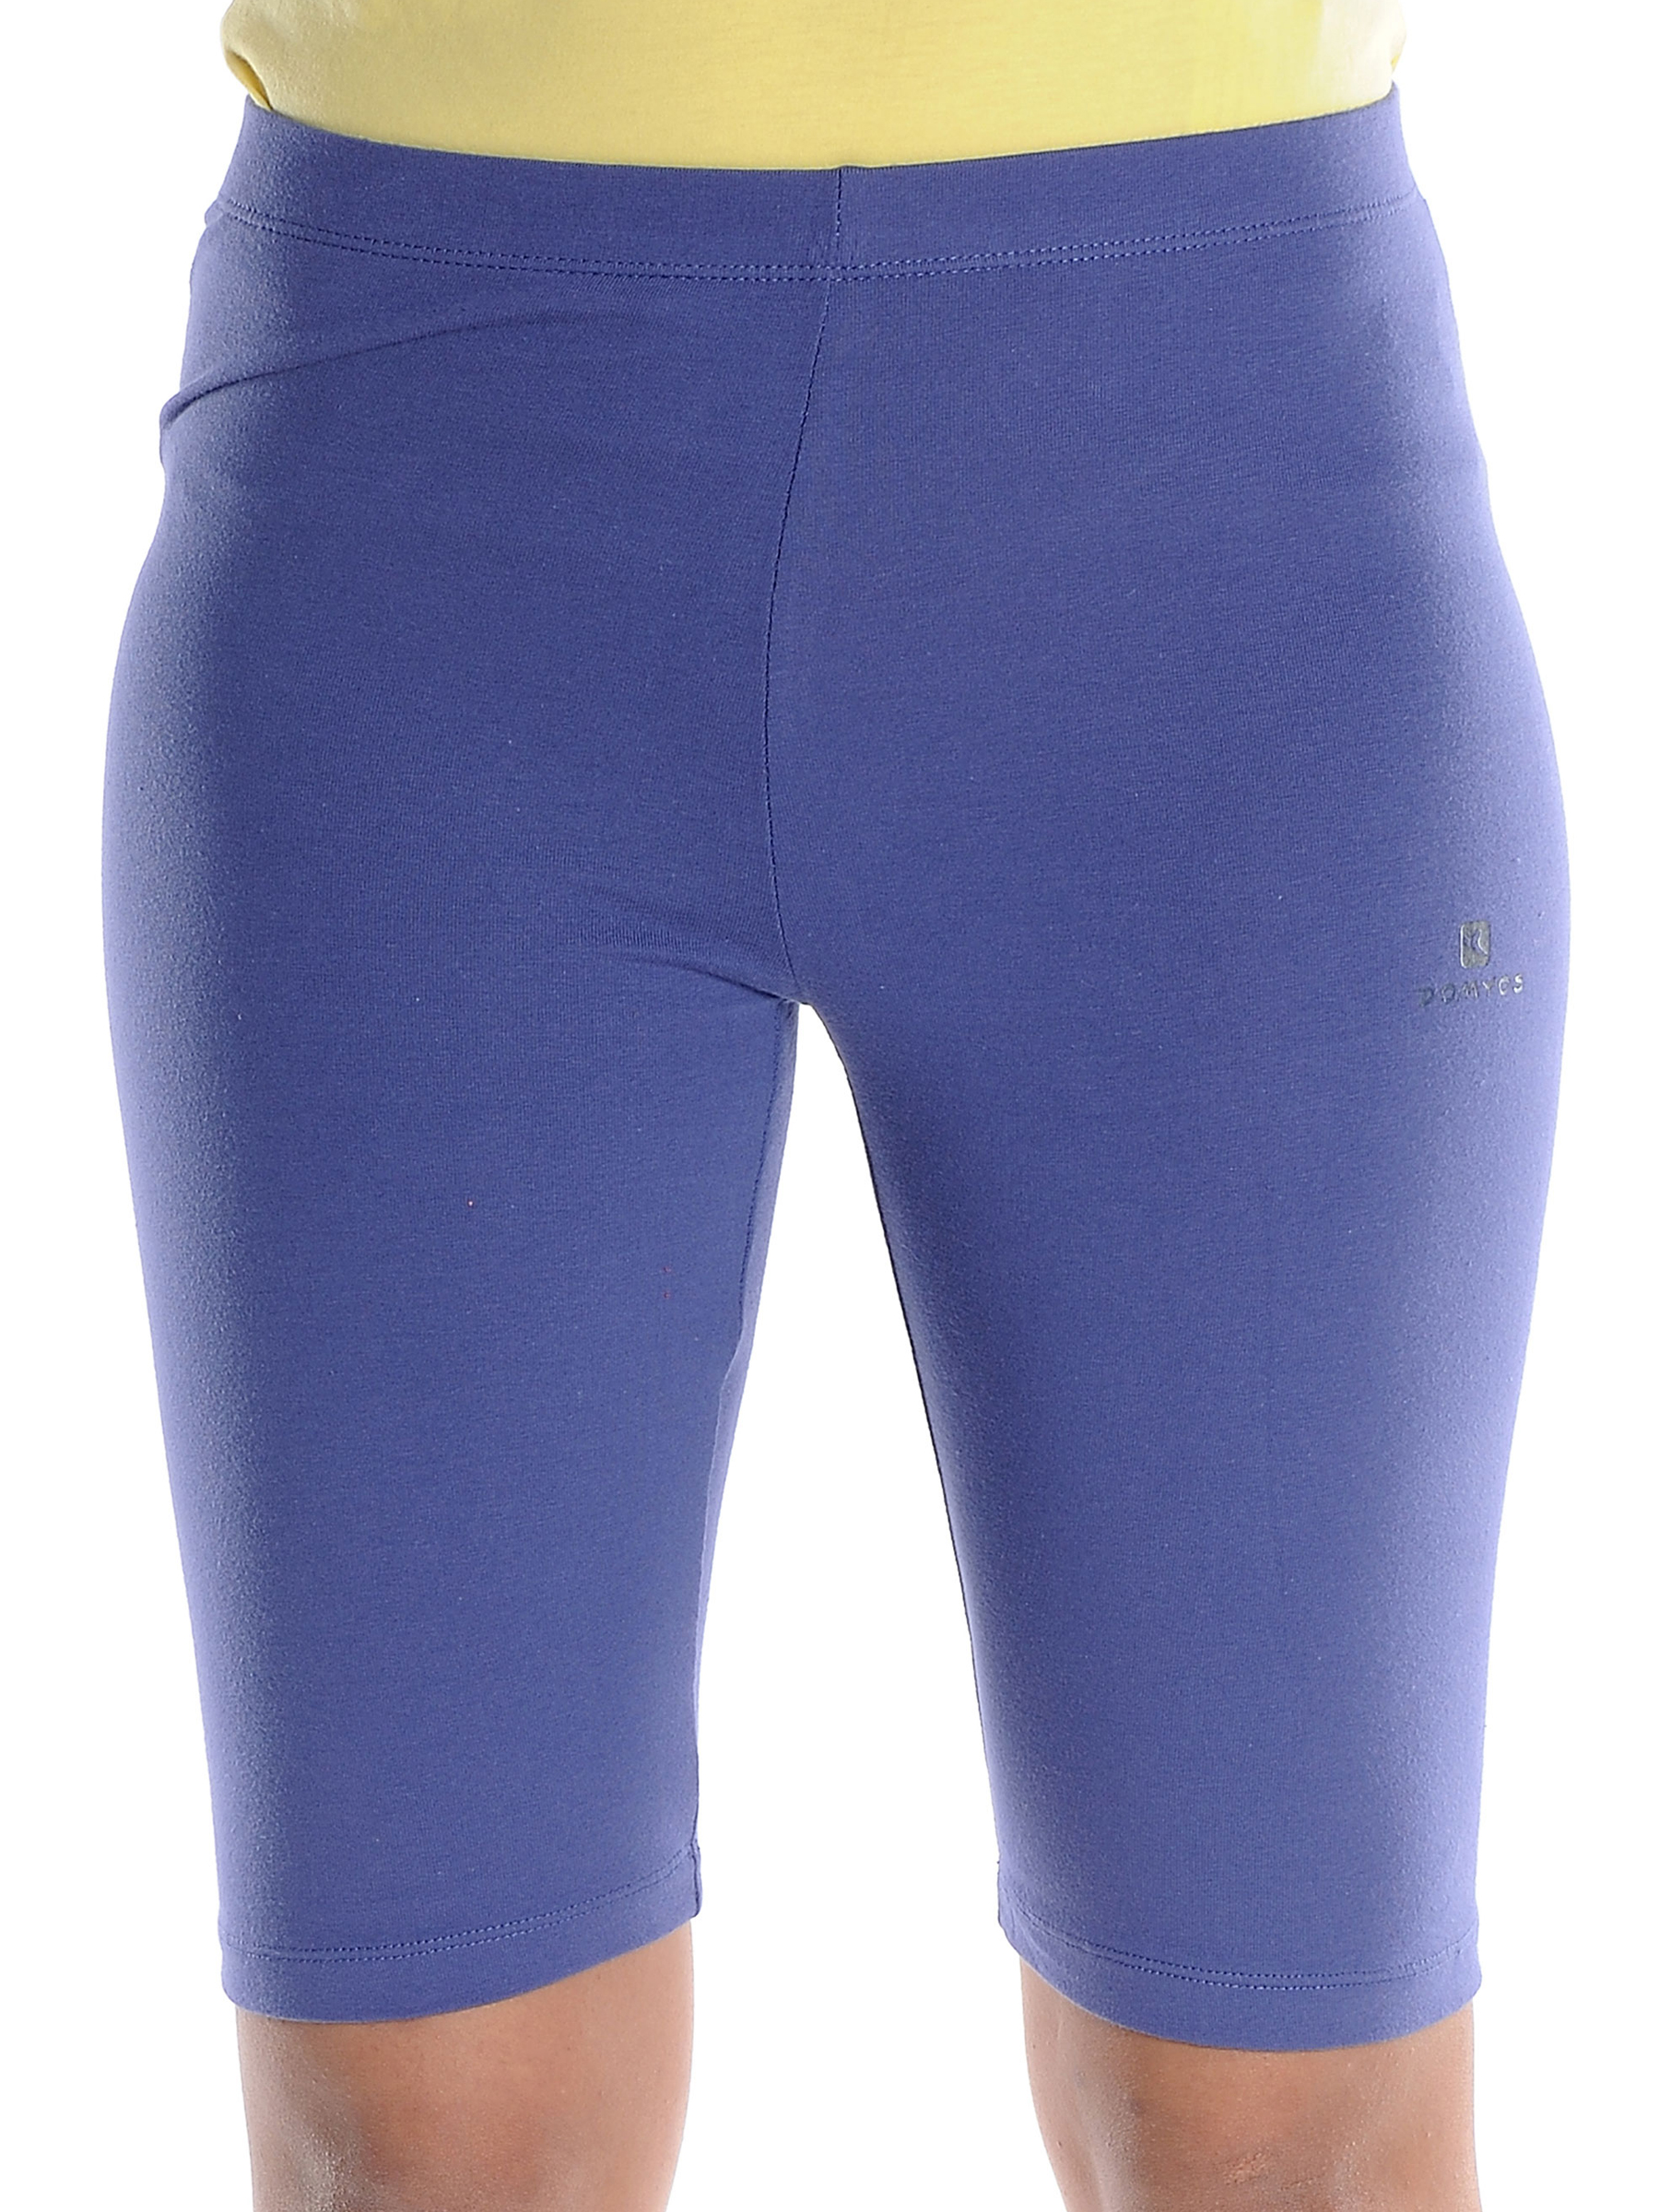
Domyos Women's Blue Short
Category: Apparel / Bottomwear / Shorts
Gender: Women
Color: Blue
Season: Summer 2011
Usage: Sports